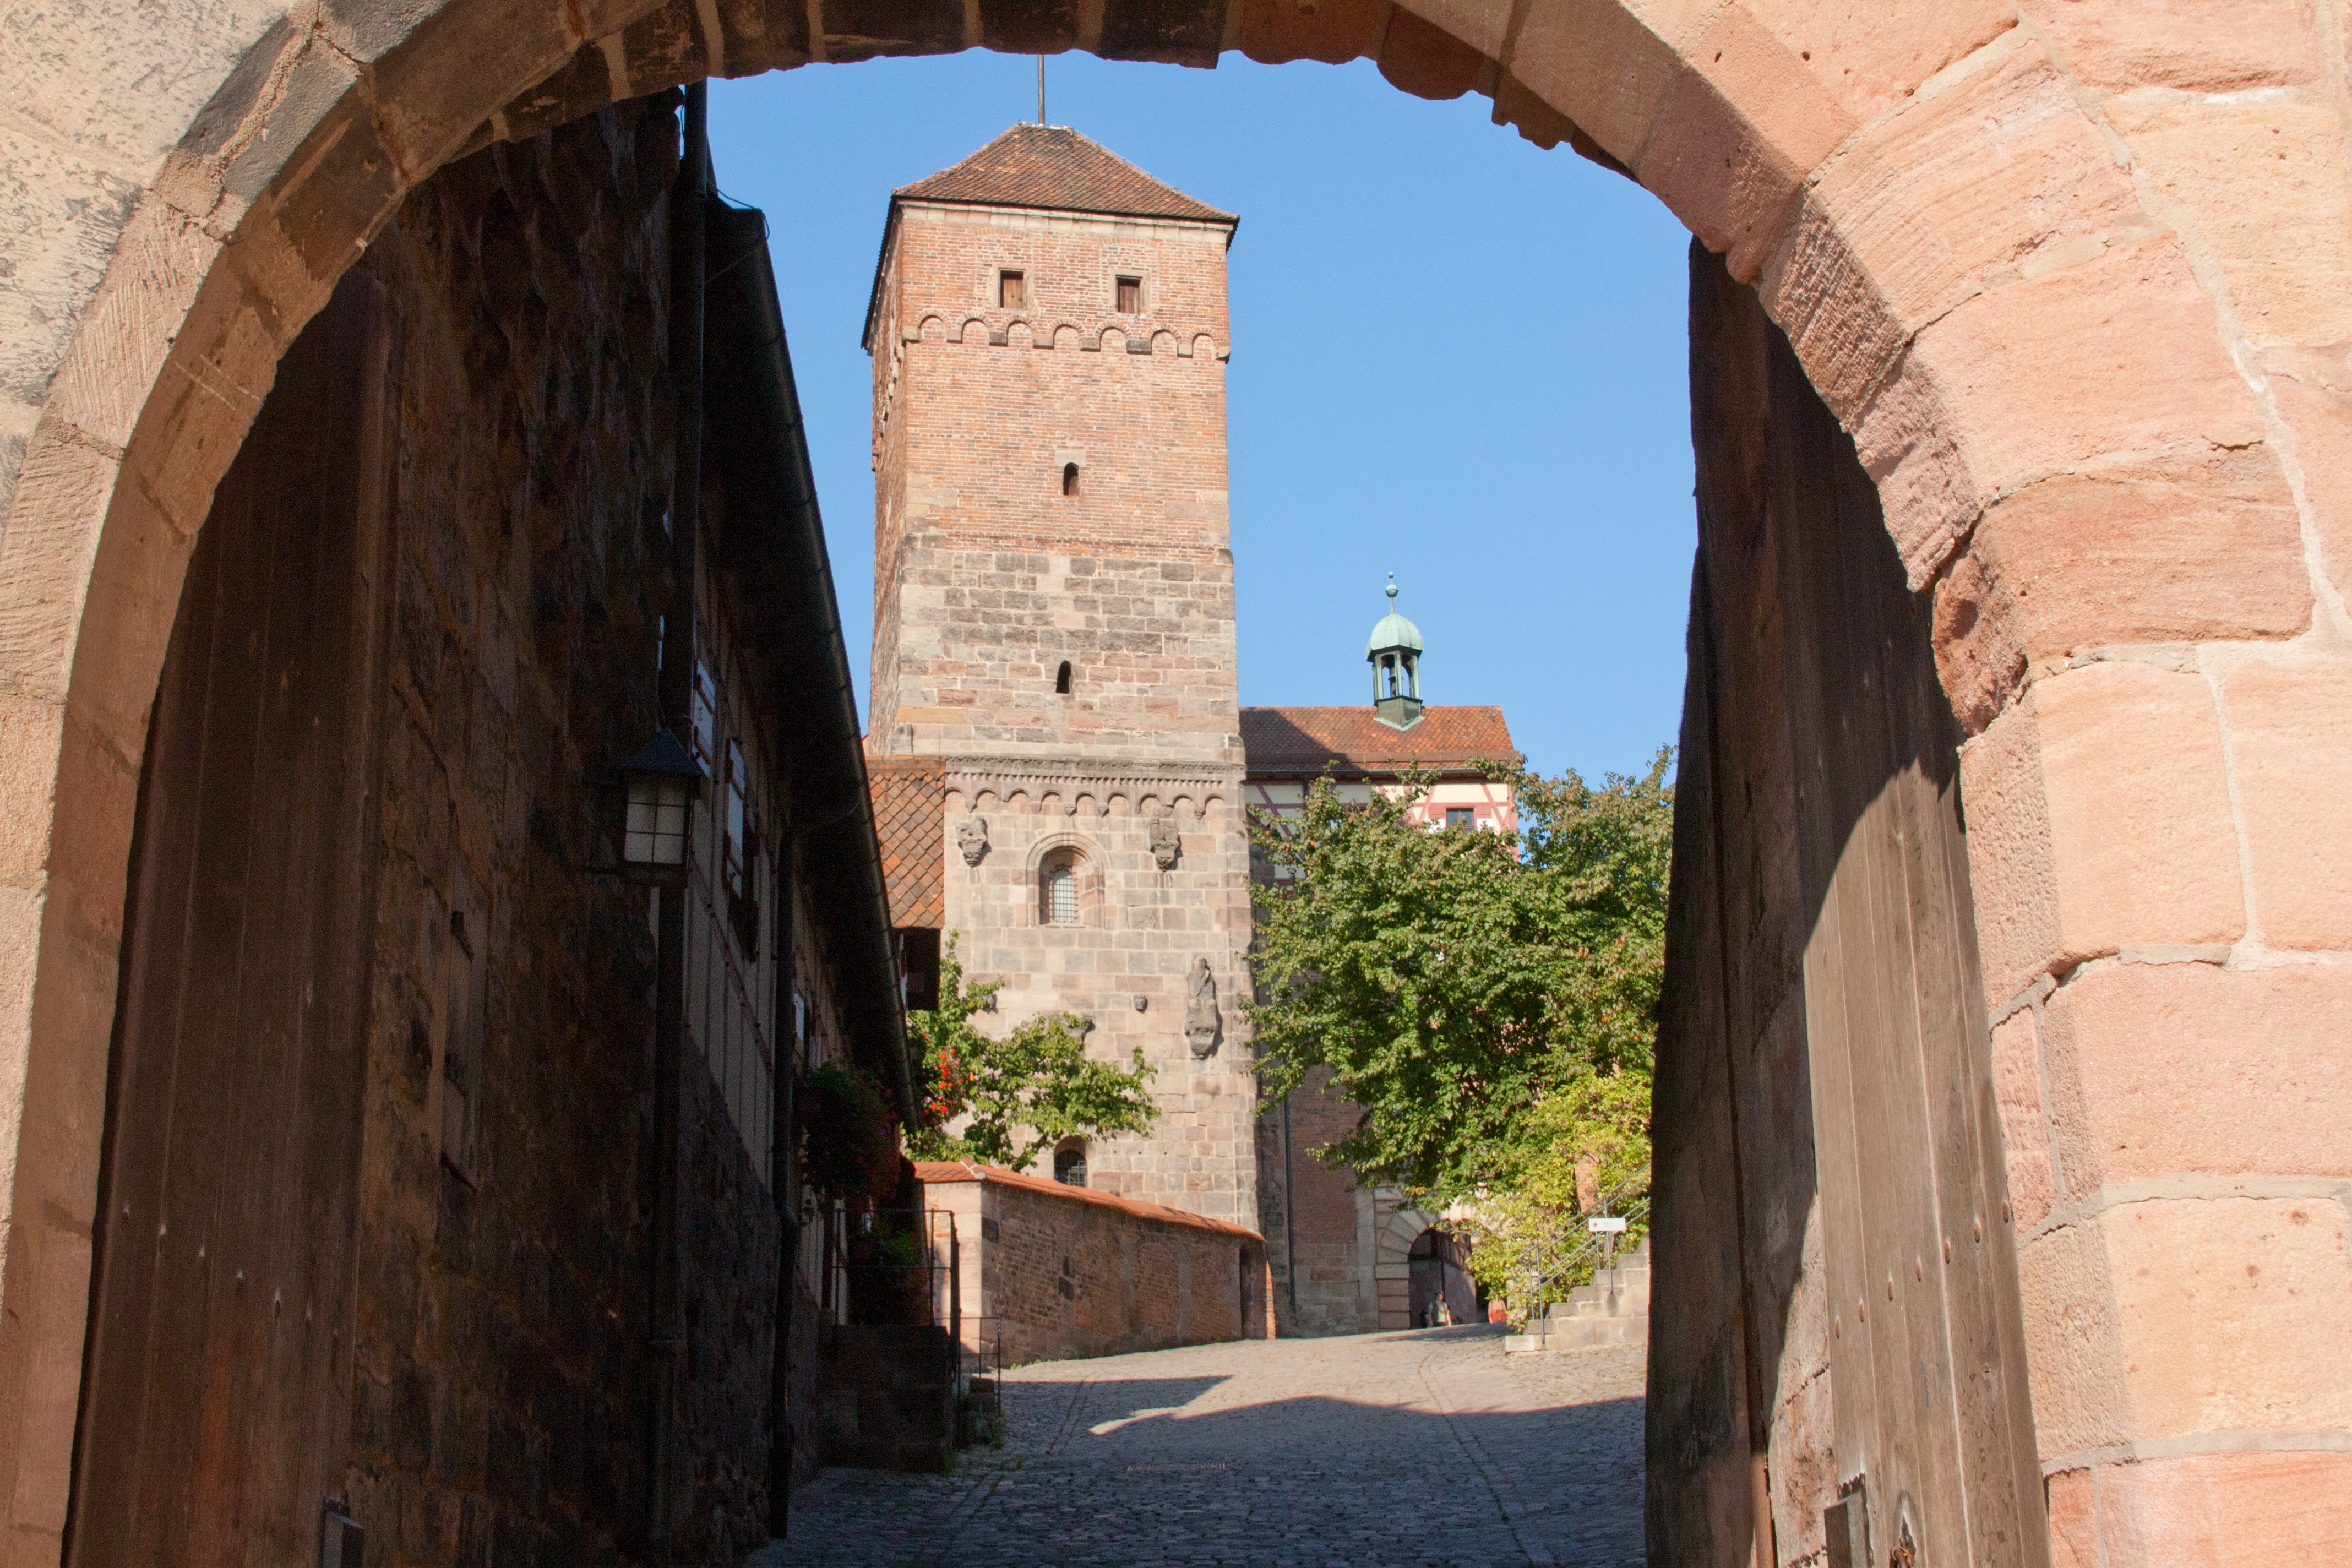
architecture, town, building, wall, arch, tower, castle, fortification, place of worship, old town, temple, ruins, monastery, history, middle ages, nuremberg, ancient history